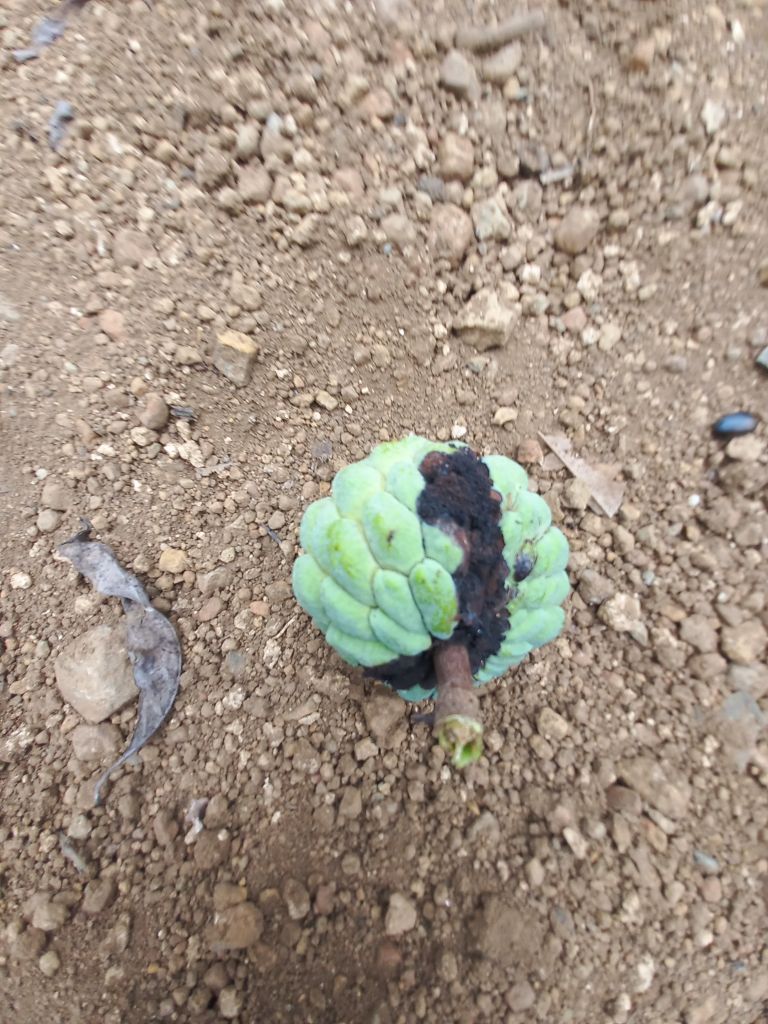
Disease label: Diplodia Rot